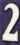
Number: 2